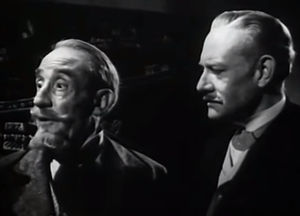
Houseley Stevenson, né le 30 juillet 1879 à Londres et mort le 6 août 1953 à Duarte, est un acteur américain d'origine anglaise.